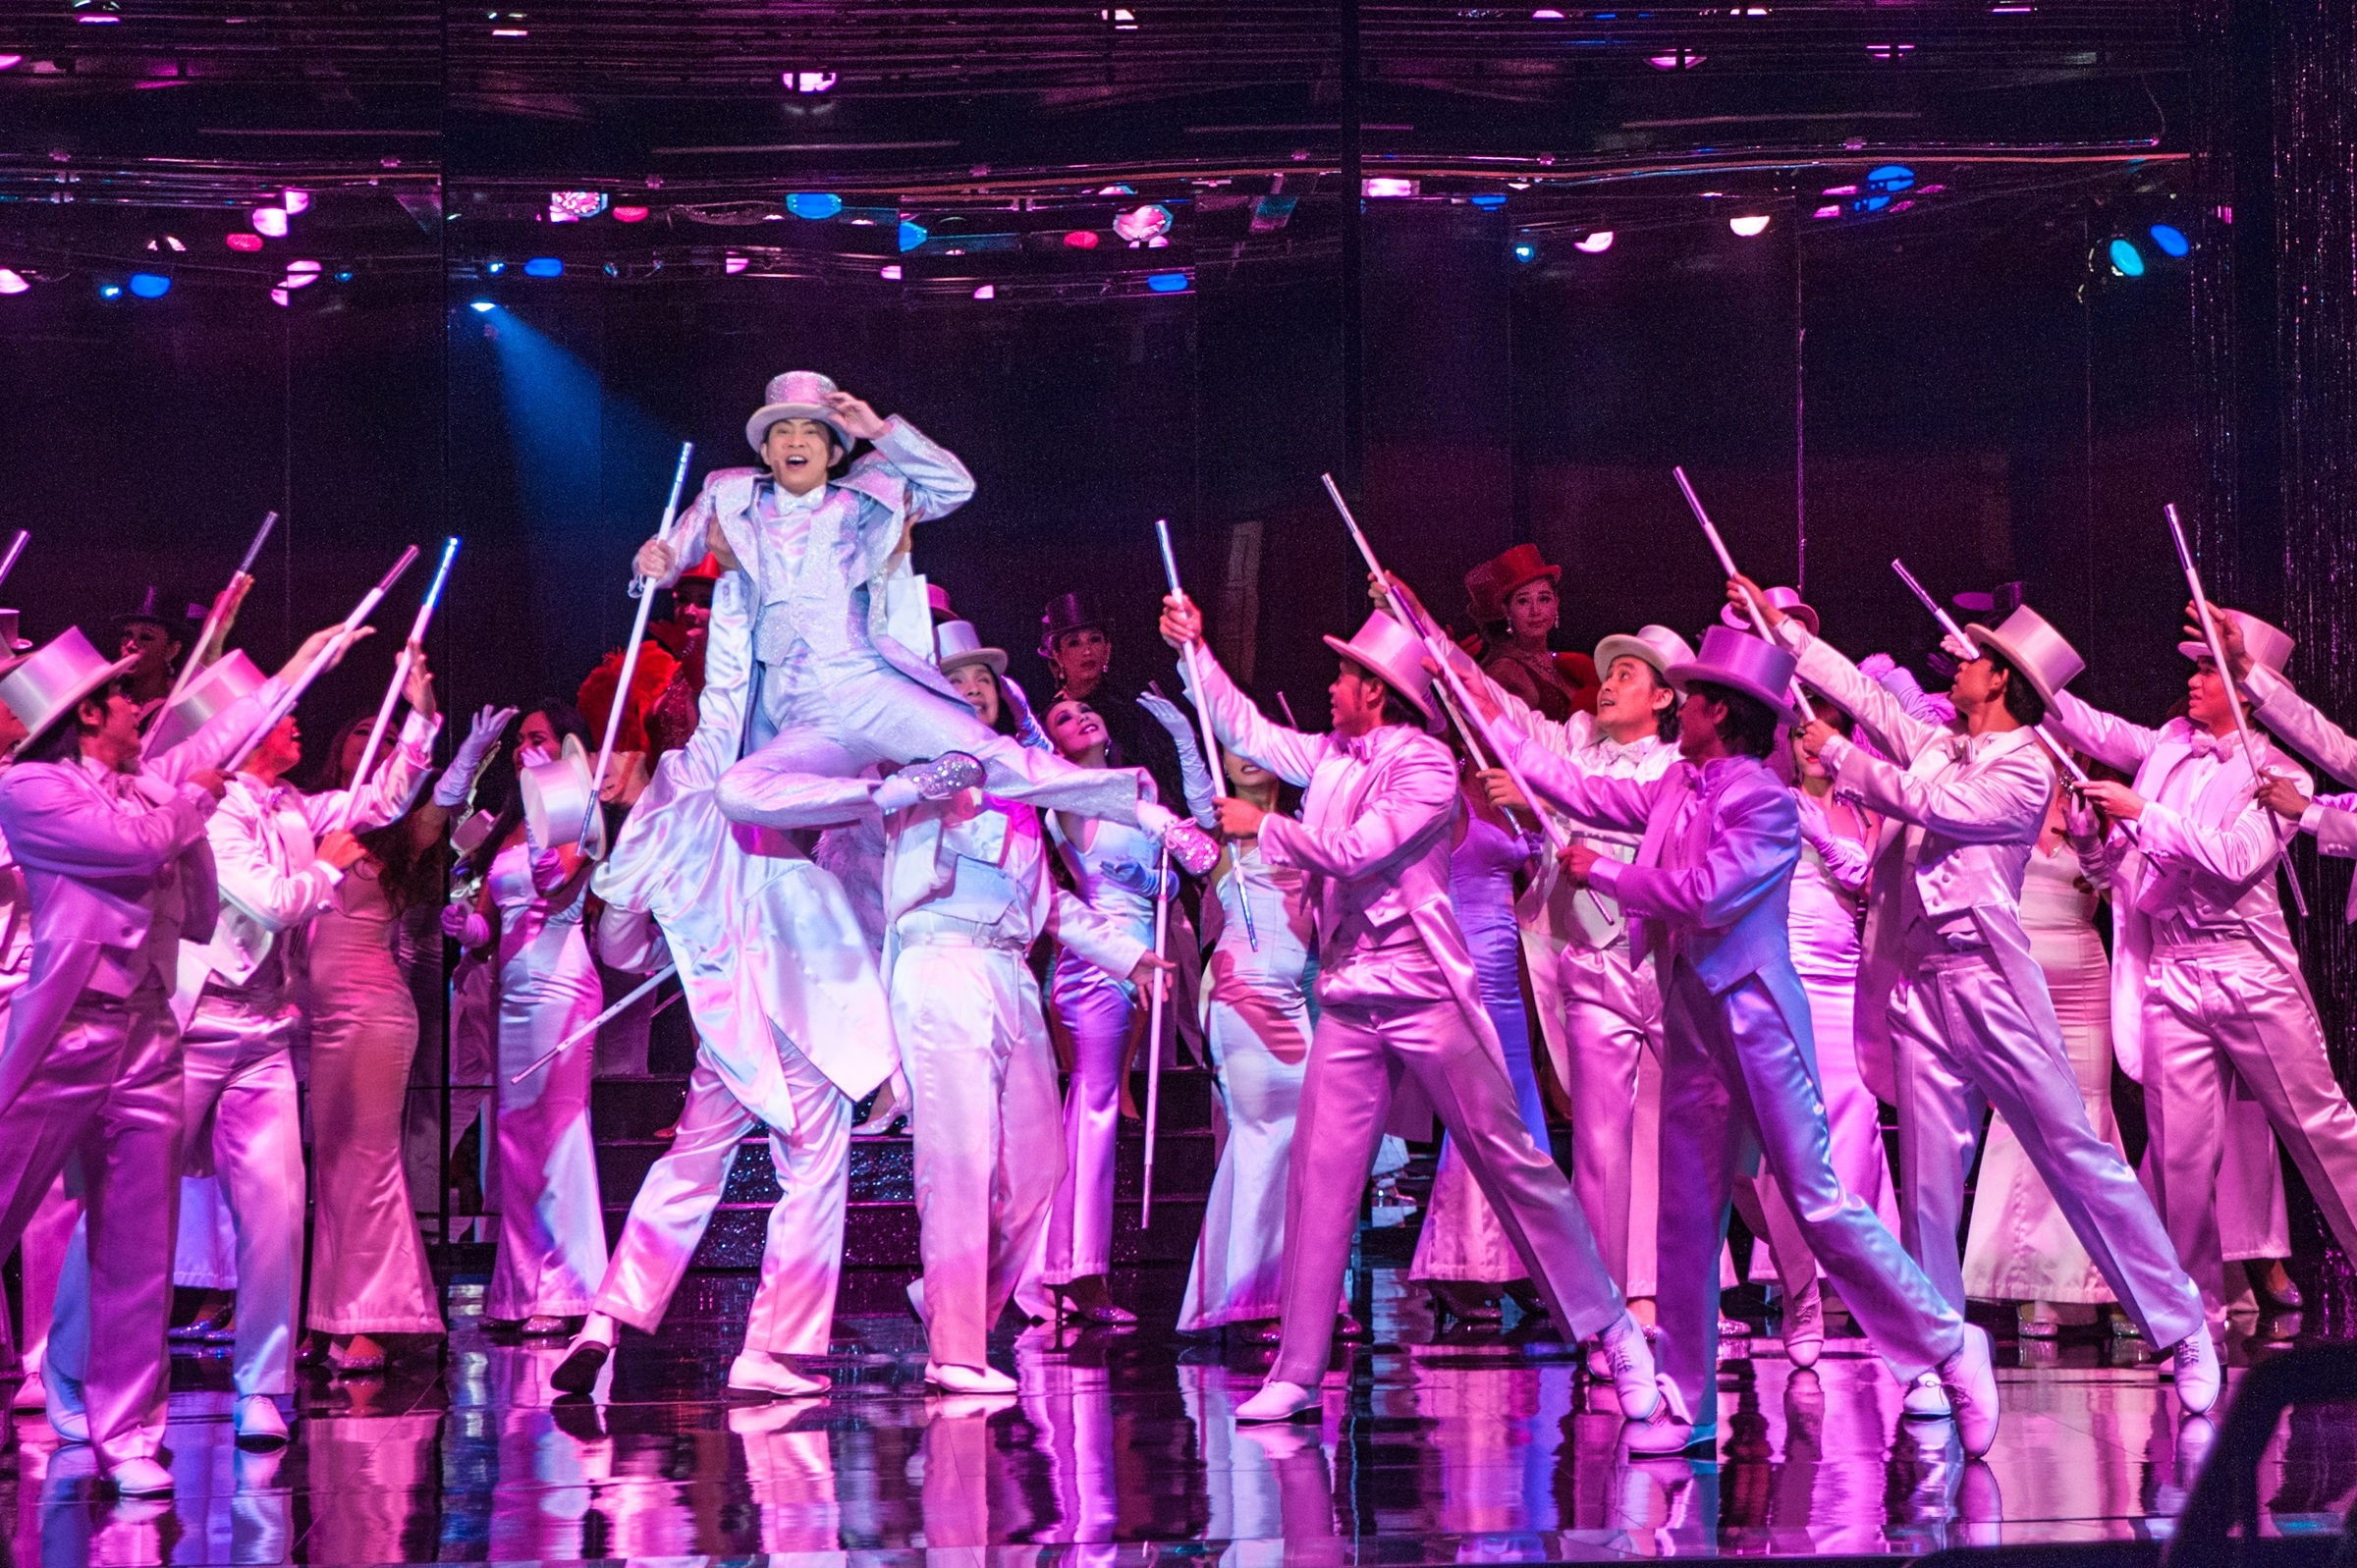
male, concert, audience, dance, show, performance art, stage, performance, bangkok, entertainment, cabaret, performing arts, calypso, csene, musical theatre, persormance